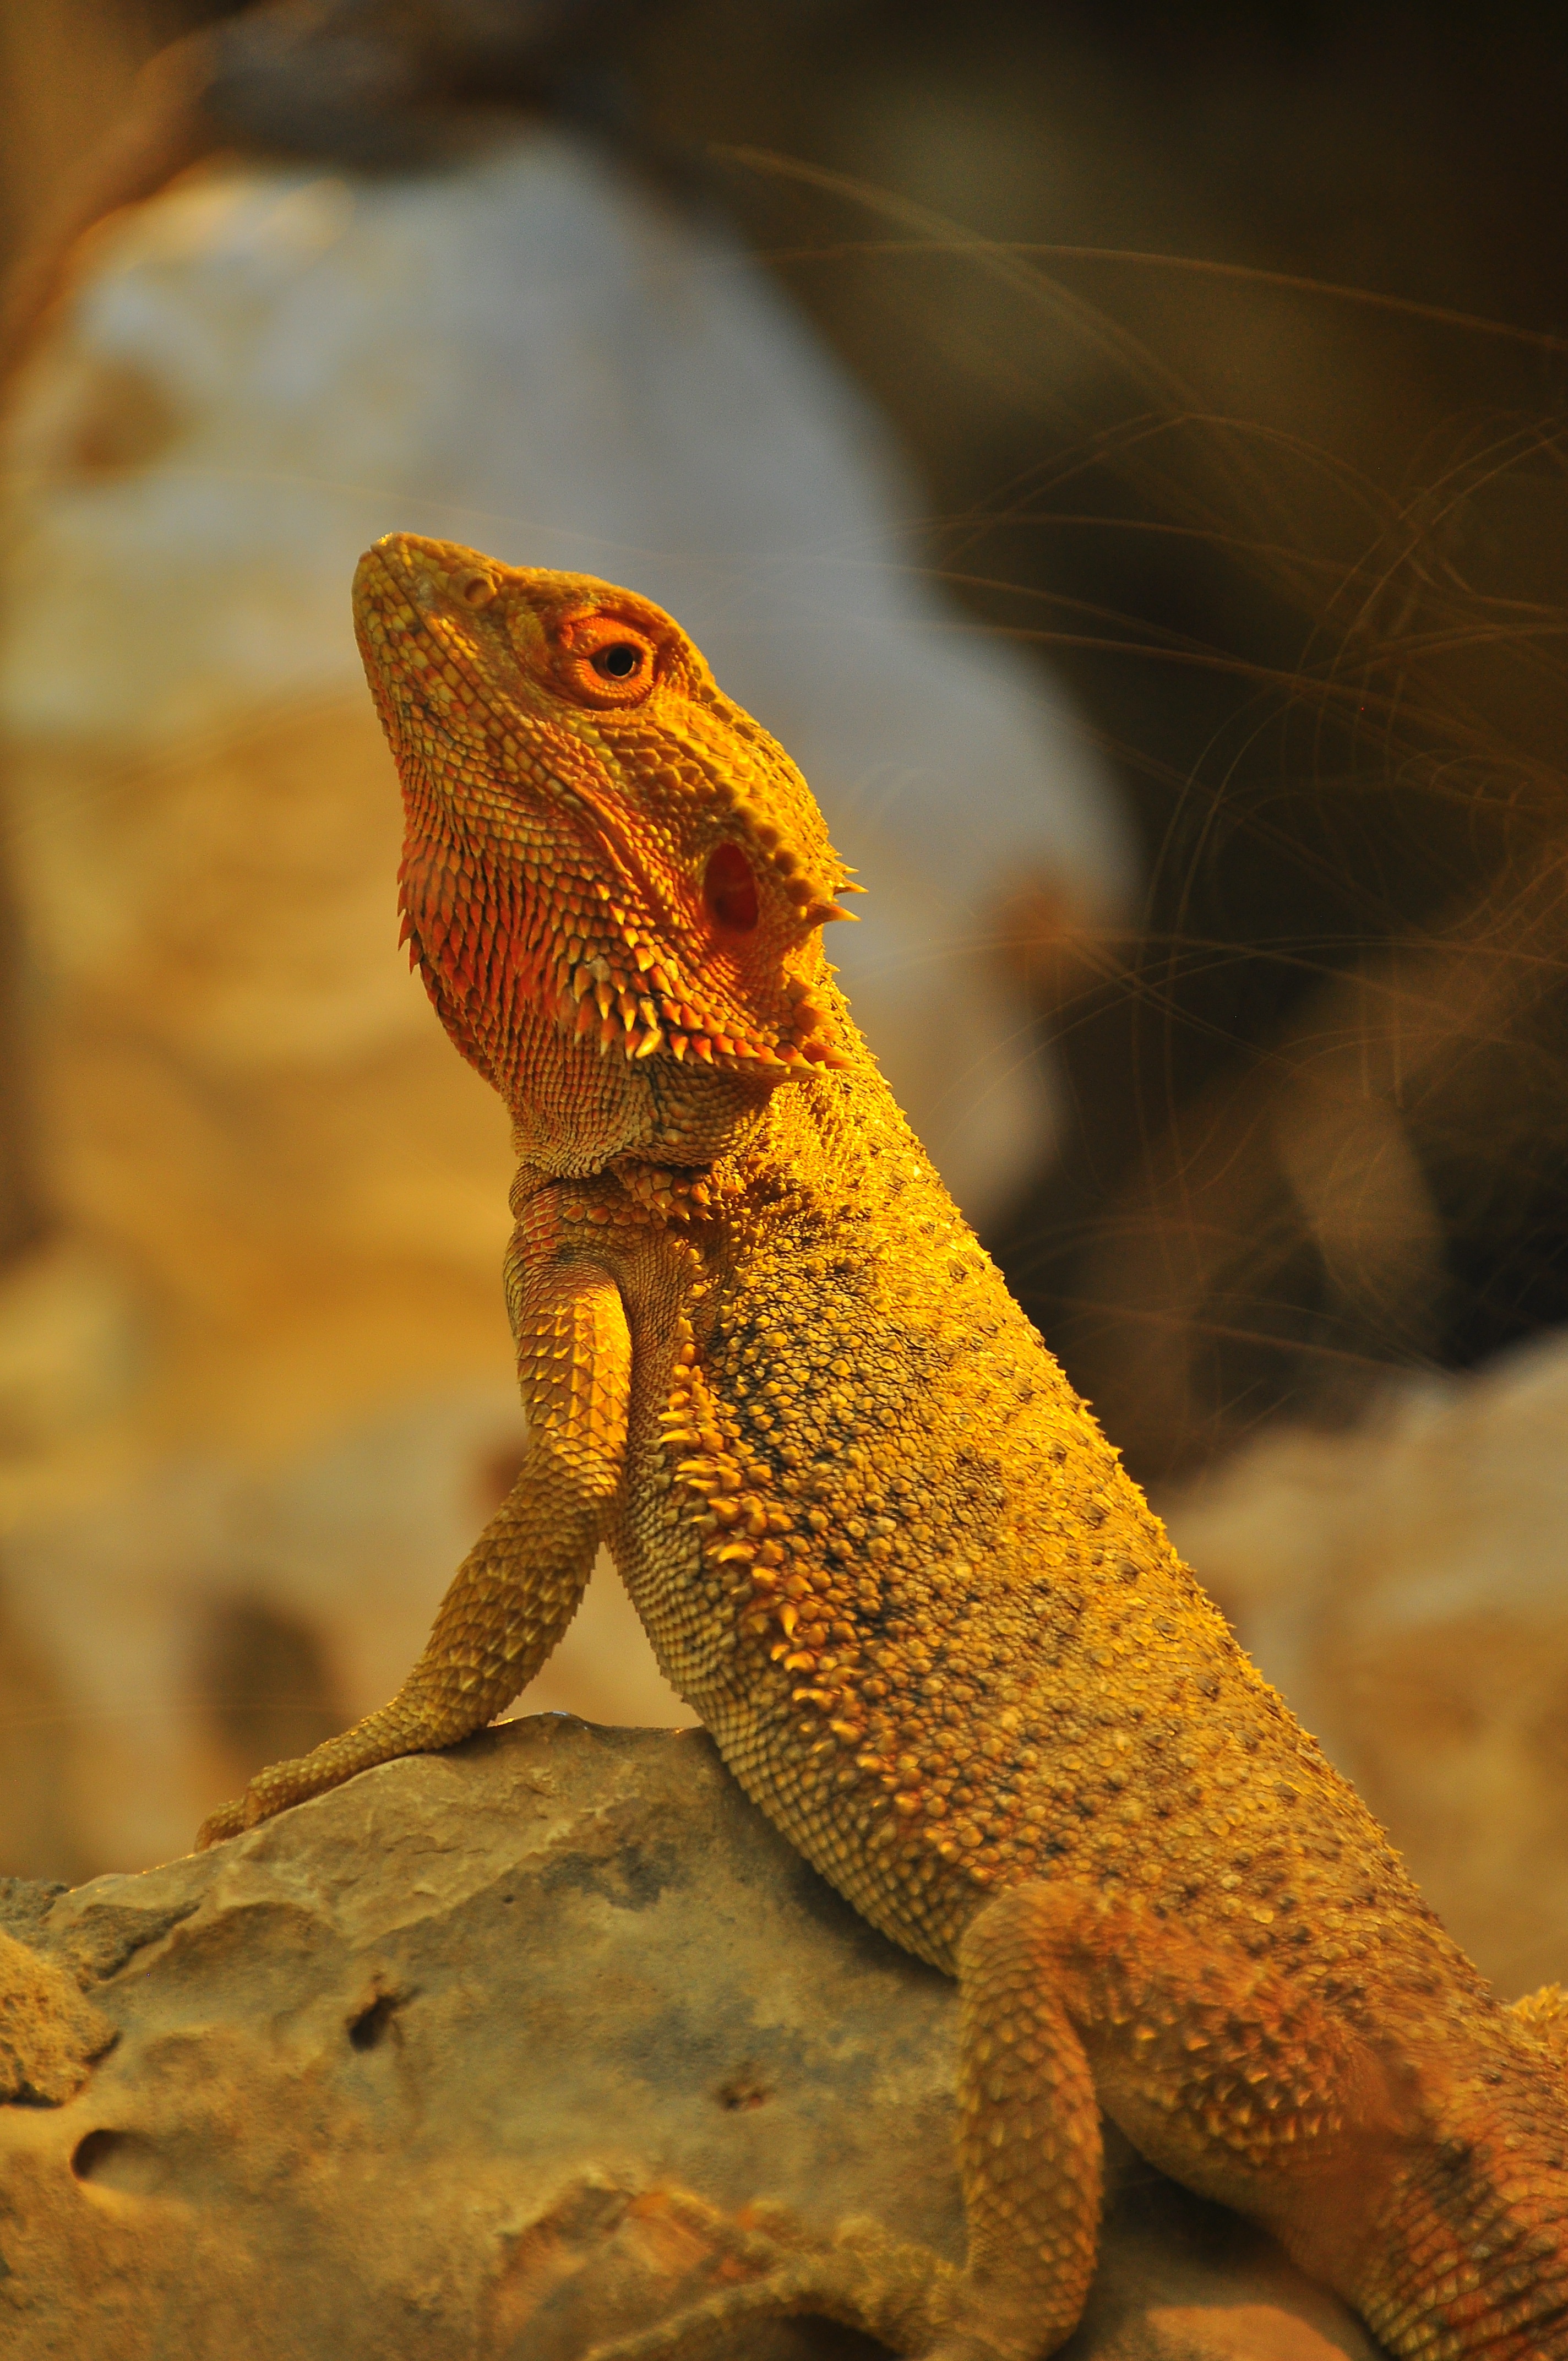
animal, wildlife, reptile, yellow, fauna, lizard, gecko, bearded dragon, close up, vertebrate, animal portrait, macro photography, agamidae, agama, scaled reptile